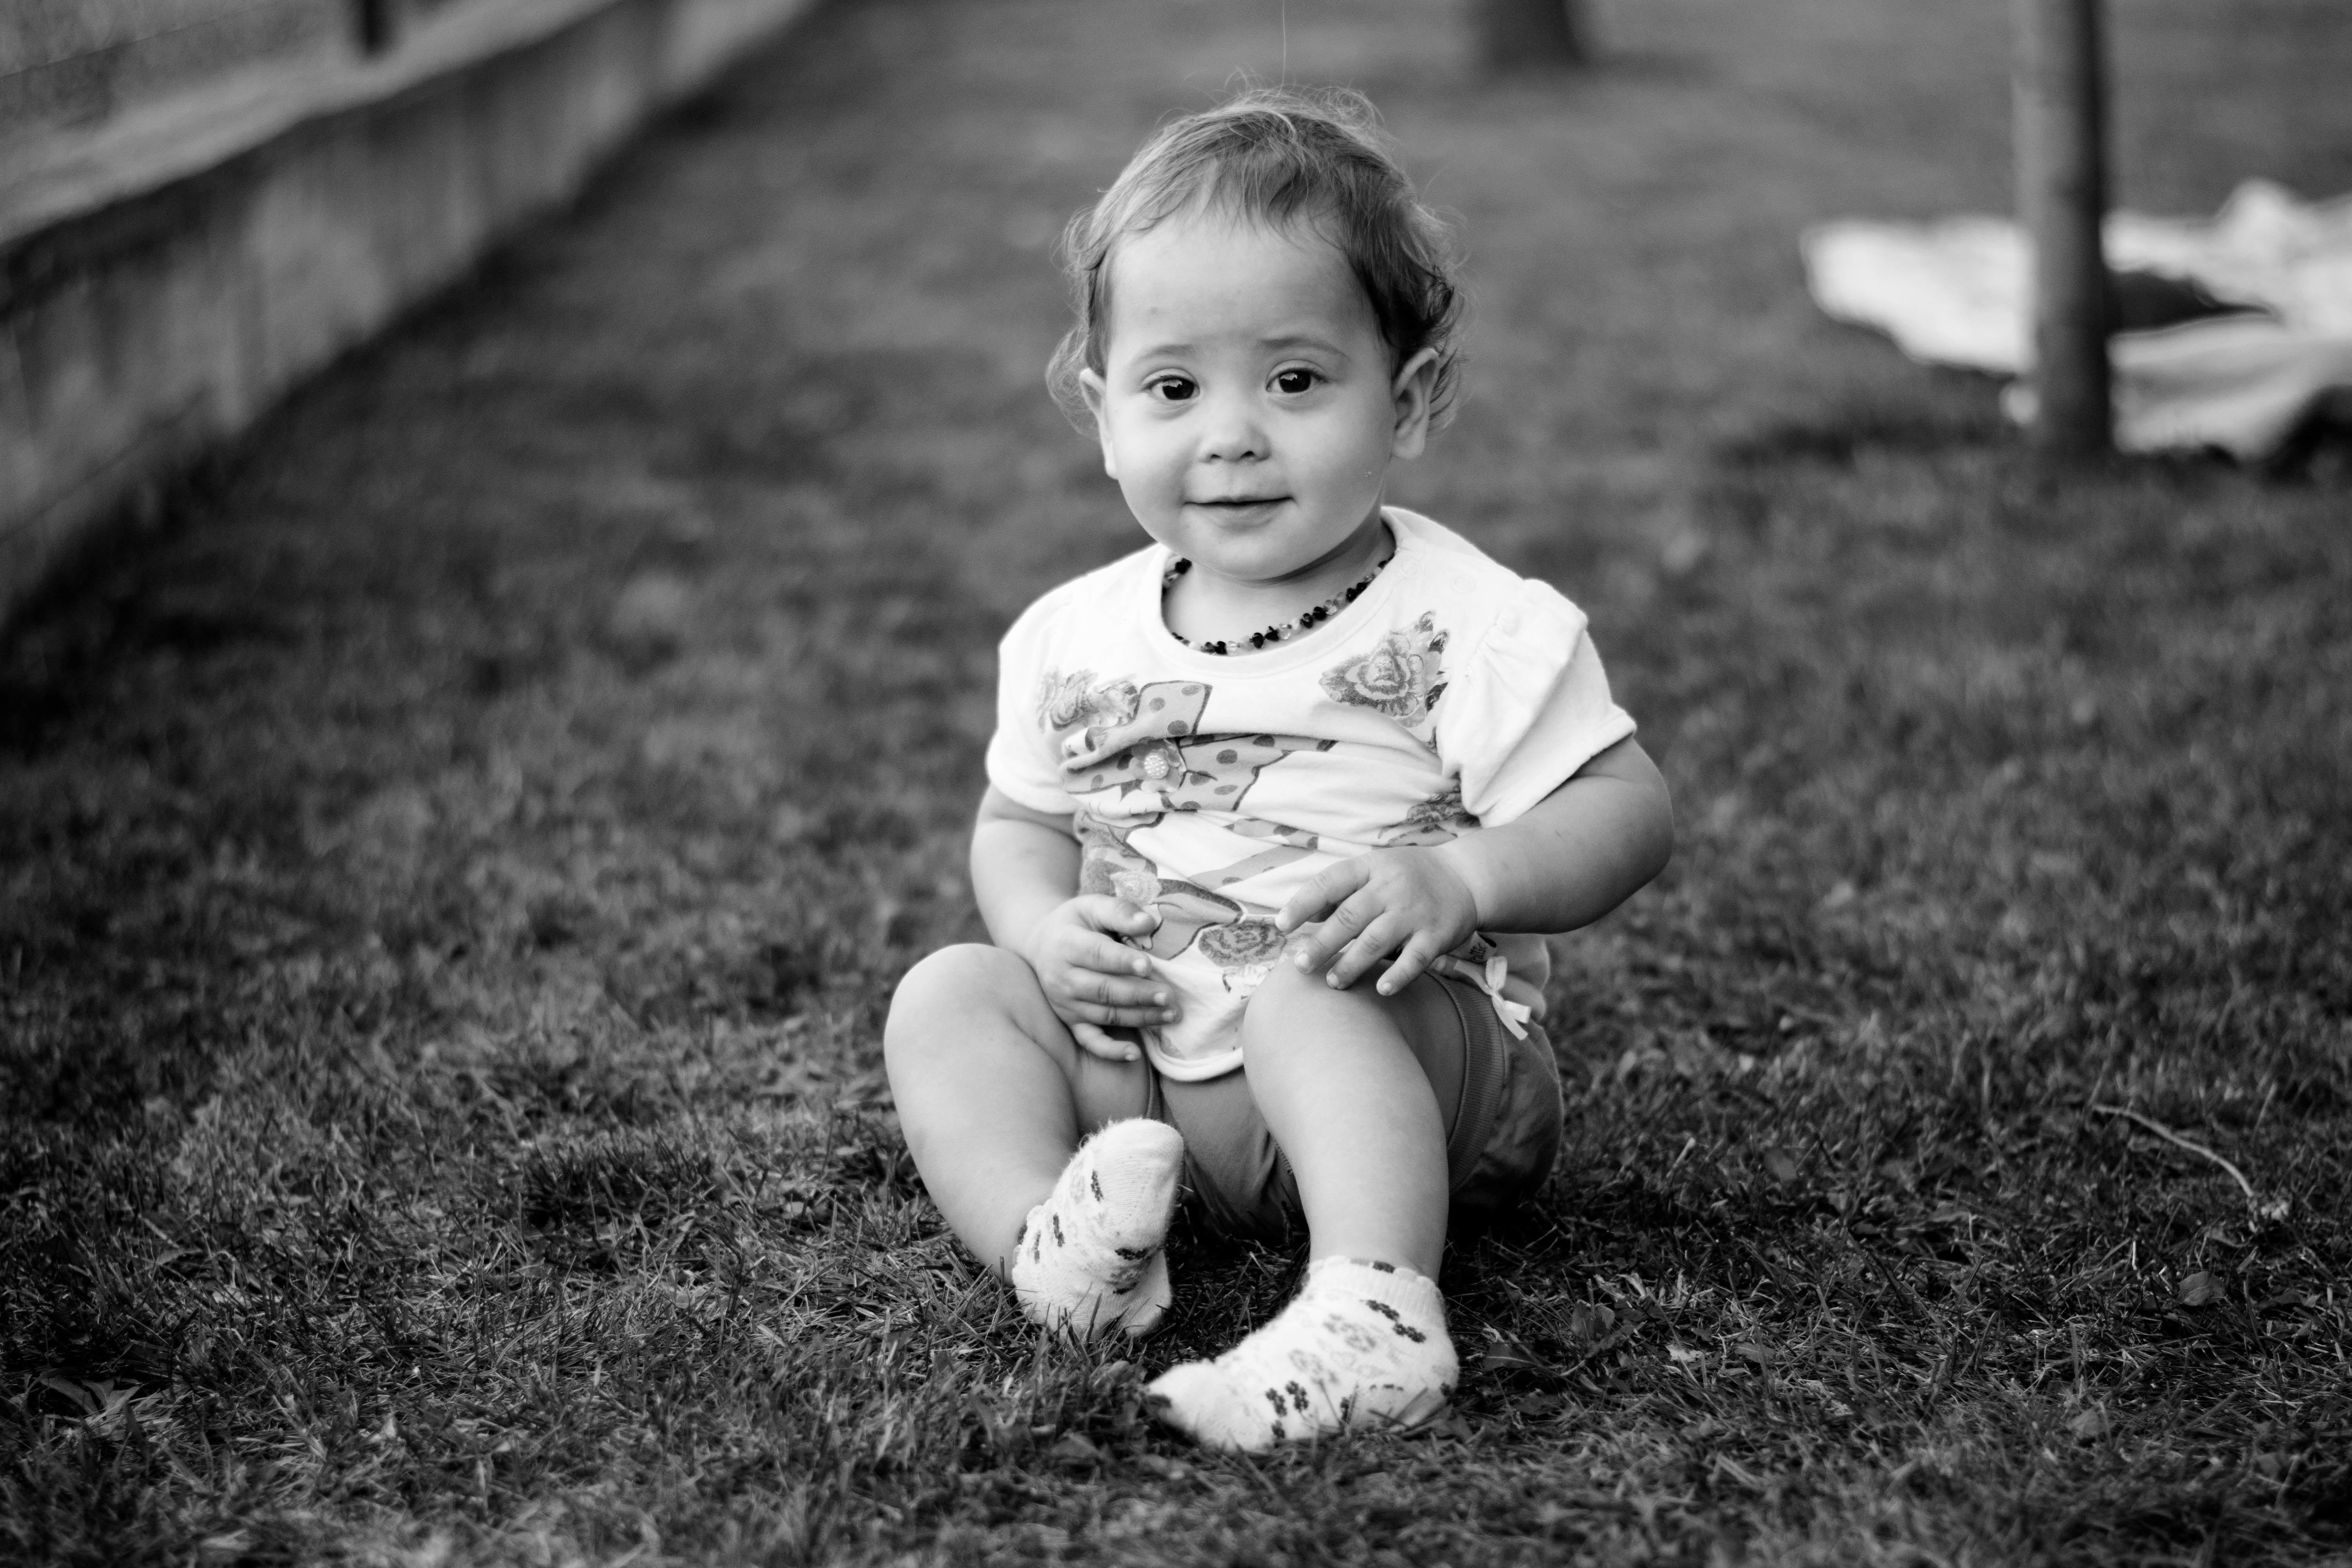
person, black and white, people, white, photography, portrait, sitting, child, black, monochrome, smile, infant, toddler, photograph, skin, emotion, monochrome photography, portrait photography, human positions